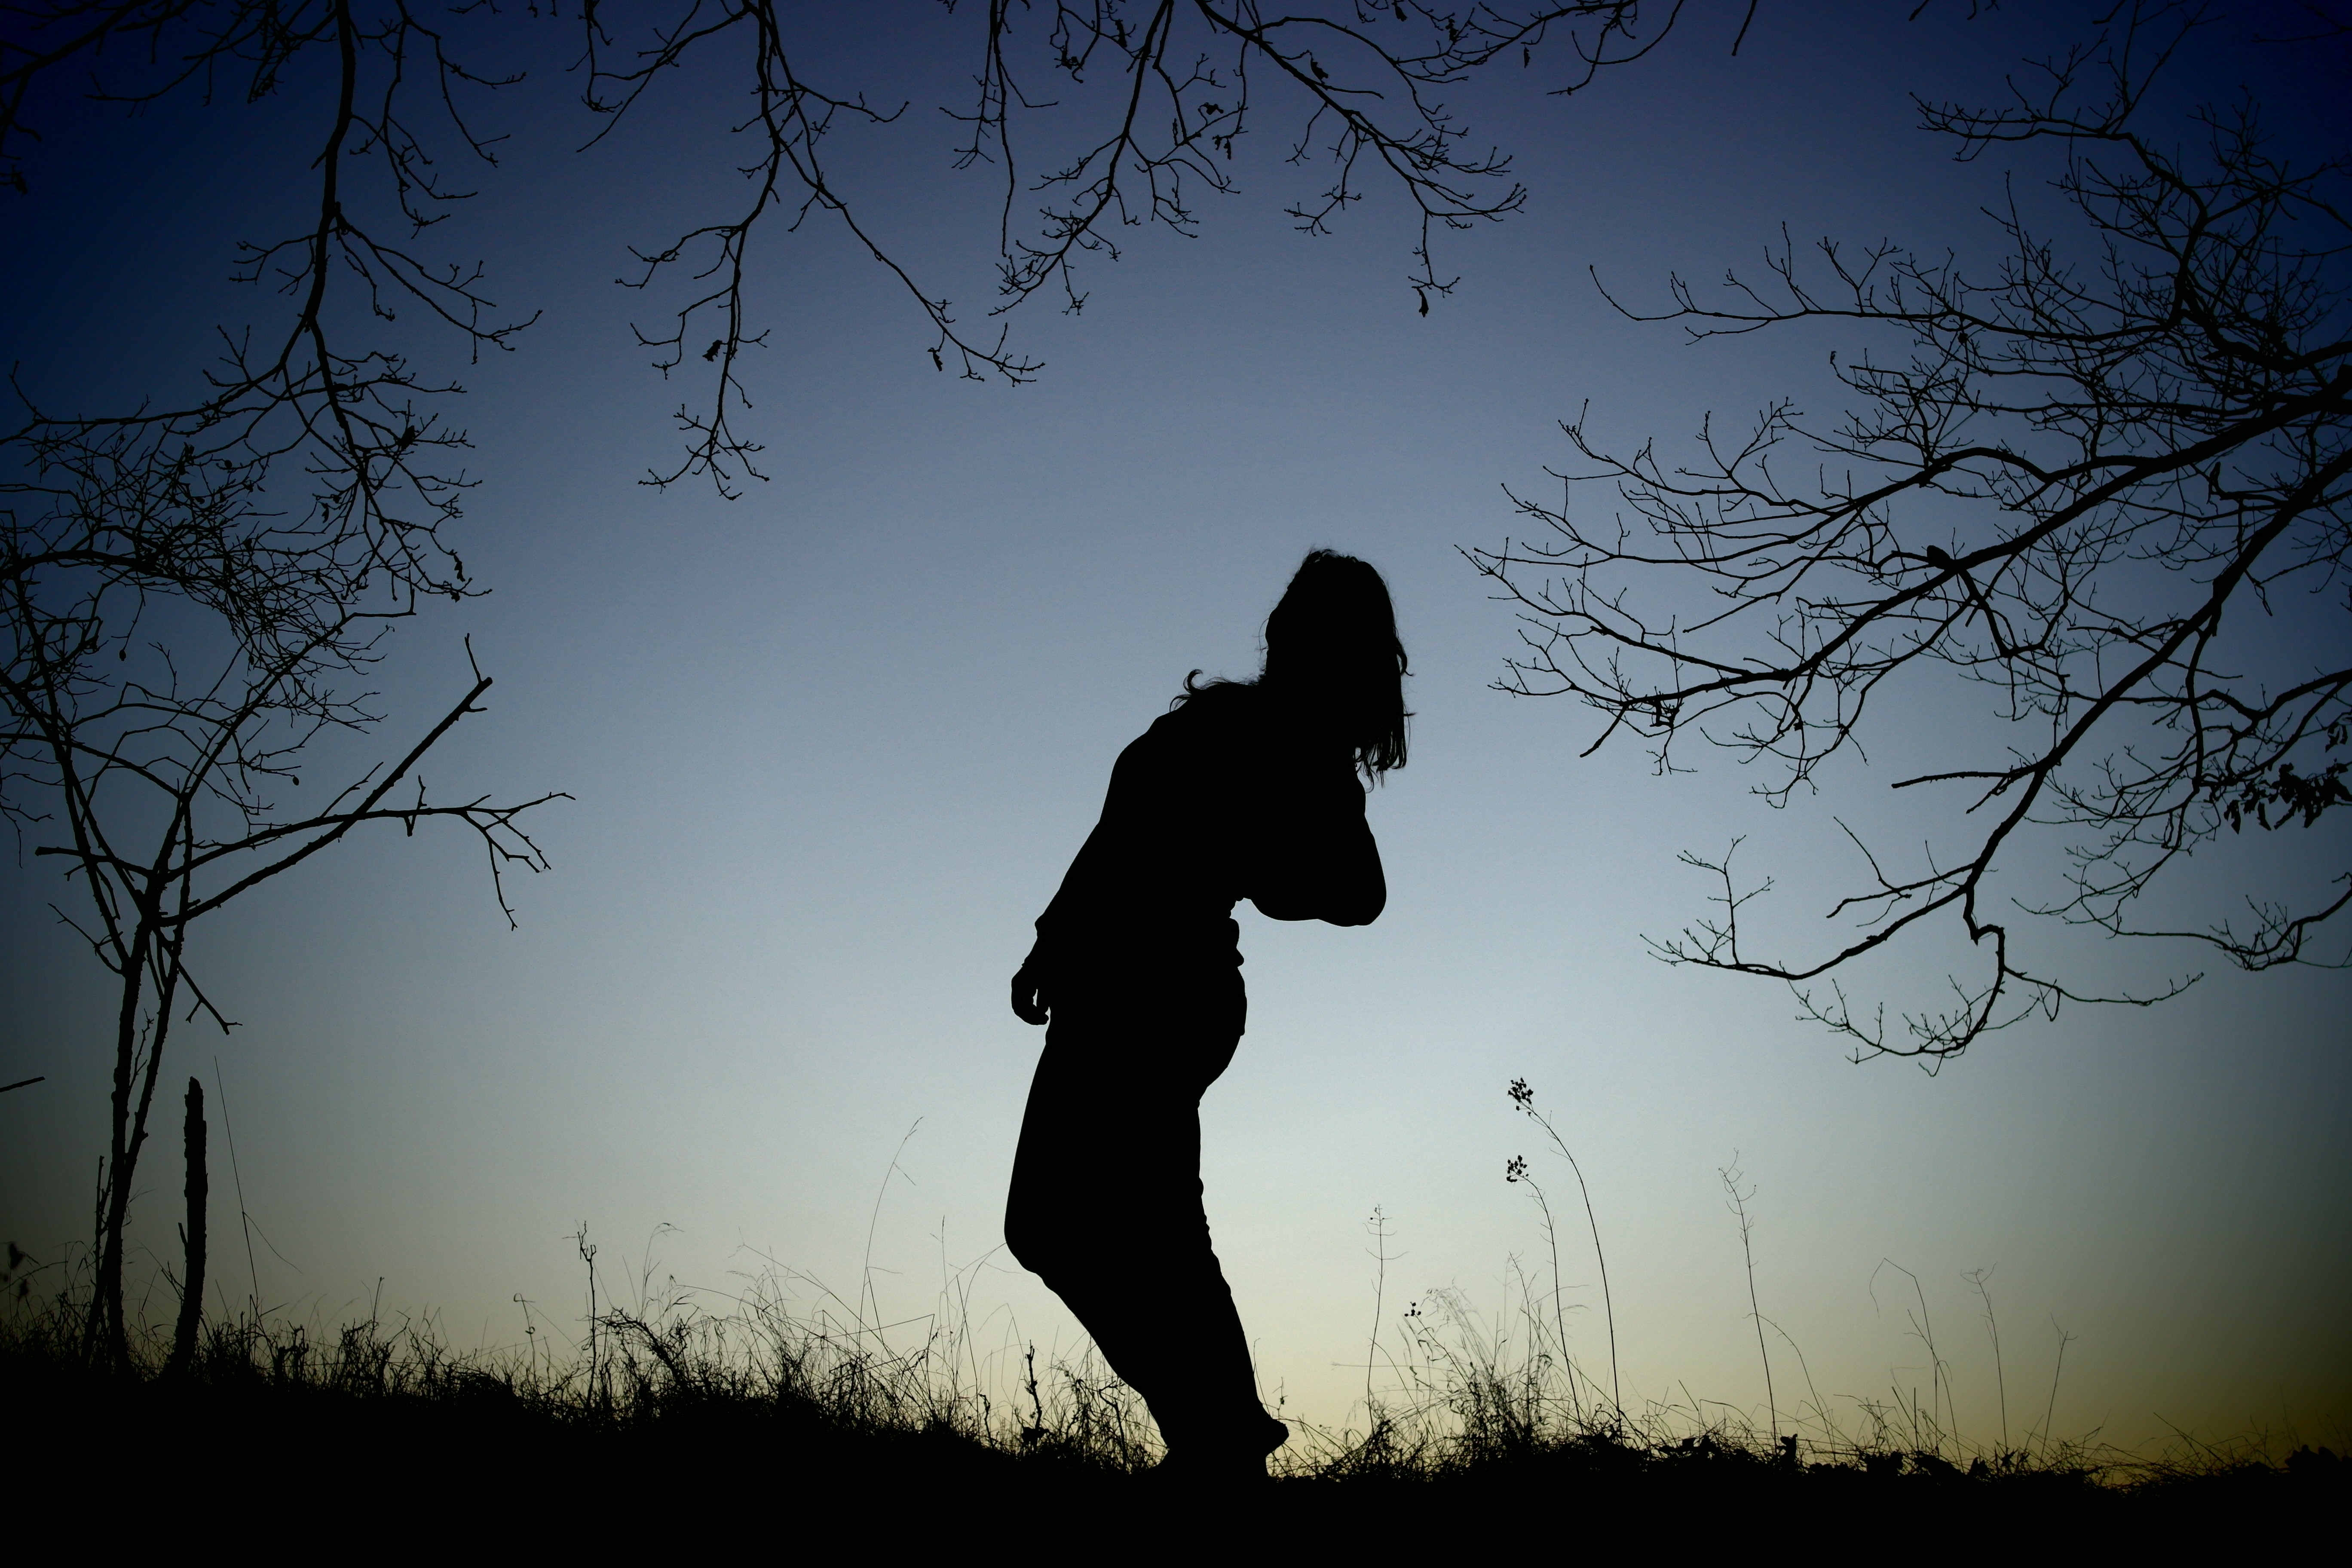
tree, nature, forest, branch, silhouette, cloud, sky, girl, sunset, sunlight, morning, evening, darkness, outdoors, one, emotion, caster, atmospheric phenomenon, woody plant